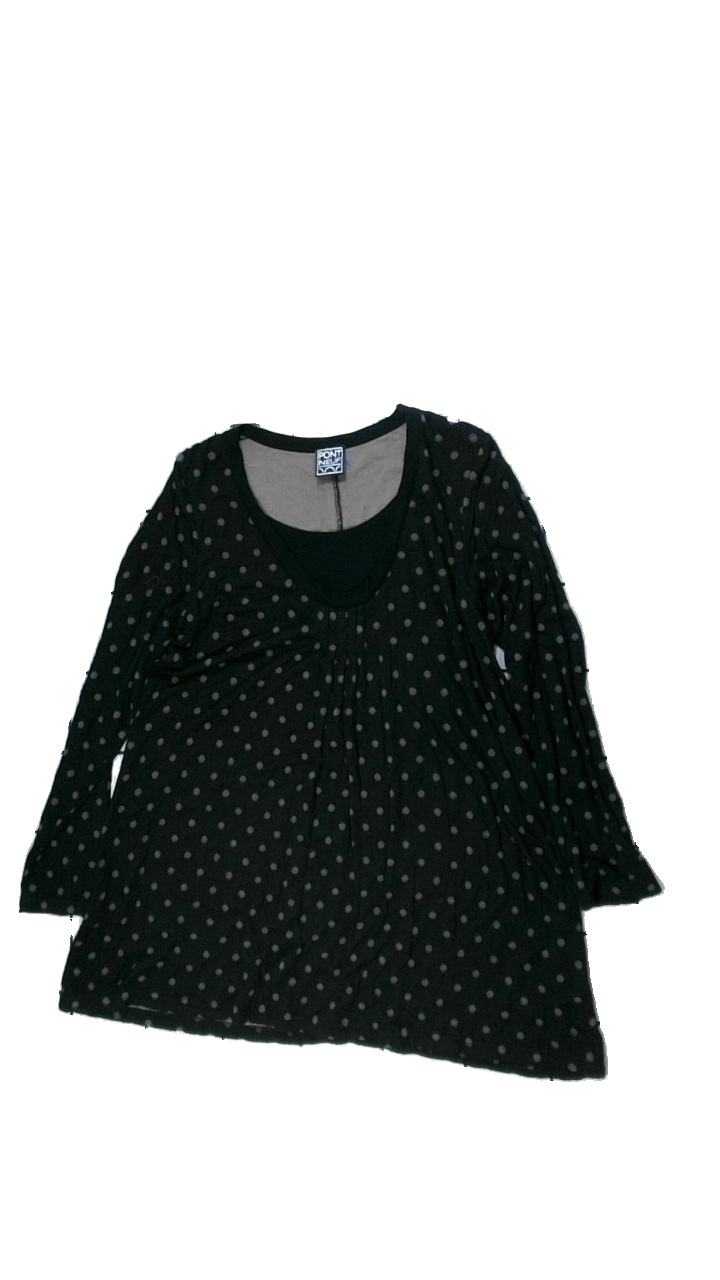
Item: Tunic (Ladies)
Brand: Pont Neuf
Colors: Black
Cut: Loose
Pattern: Dots
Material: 100% viscose
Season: All
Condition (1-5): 2
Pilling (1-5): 2
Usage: Export
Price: <50